Isle of Man Railway rolling stock

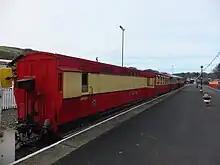
Modern replica of F.27, part of the dining train at Douglas Station. This carriage is fitted with a kitchen, toilet, generator room, and guard's compartment.

The initial batch of carriages was supplied by Brown Marshalls and became known as the ""Small Fs"" due to their smaller size compared to later vehicles. These carriages were 35 feet long and 9'6" from rail to roof. All had wooden frames concealed by the lower panelling of the carriage bodies. At various periods, a broad black stripe at the bottom of the lower panels indicated where the frames would normally show. This feature was reinstated in 2013.